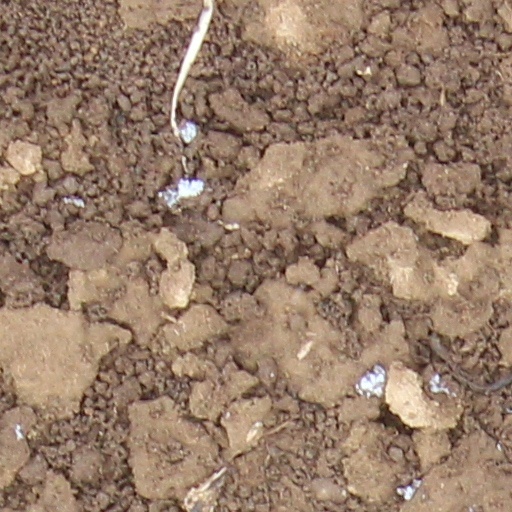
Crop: wheat